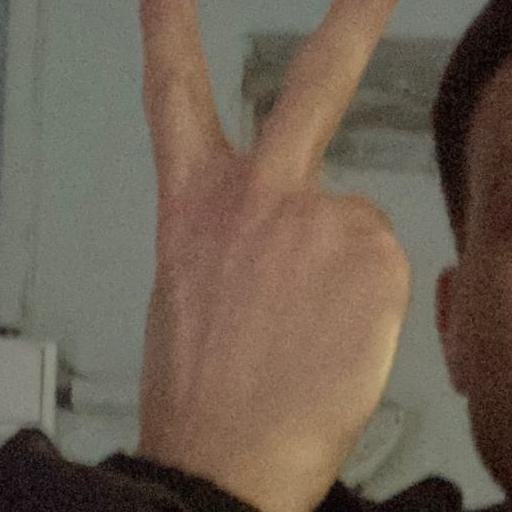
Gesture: peace_inverted